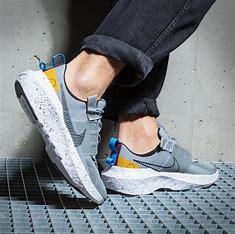
Brand: Nike
Model: Crater Impact